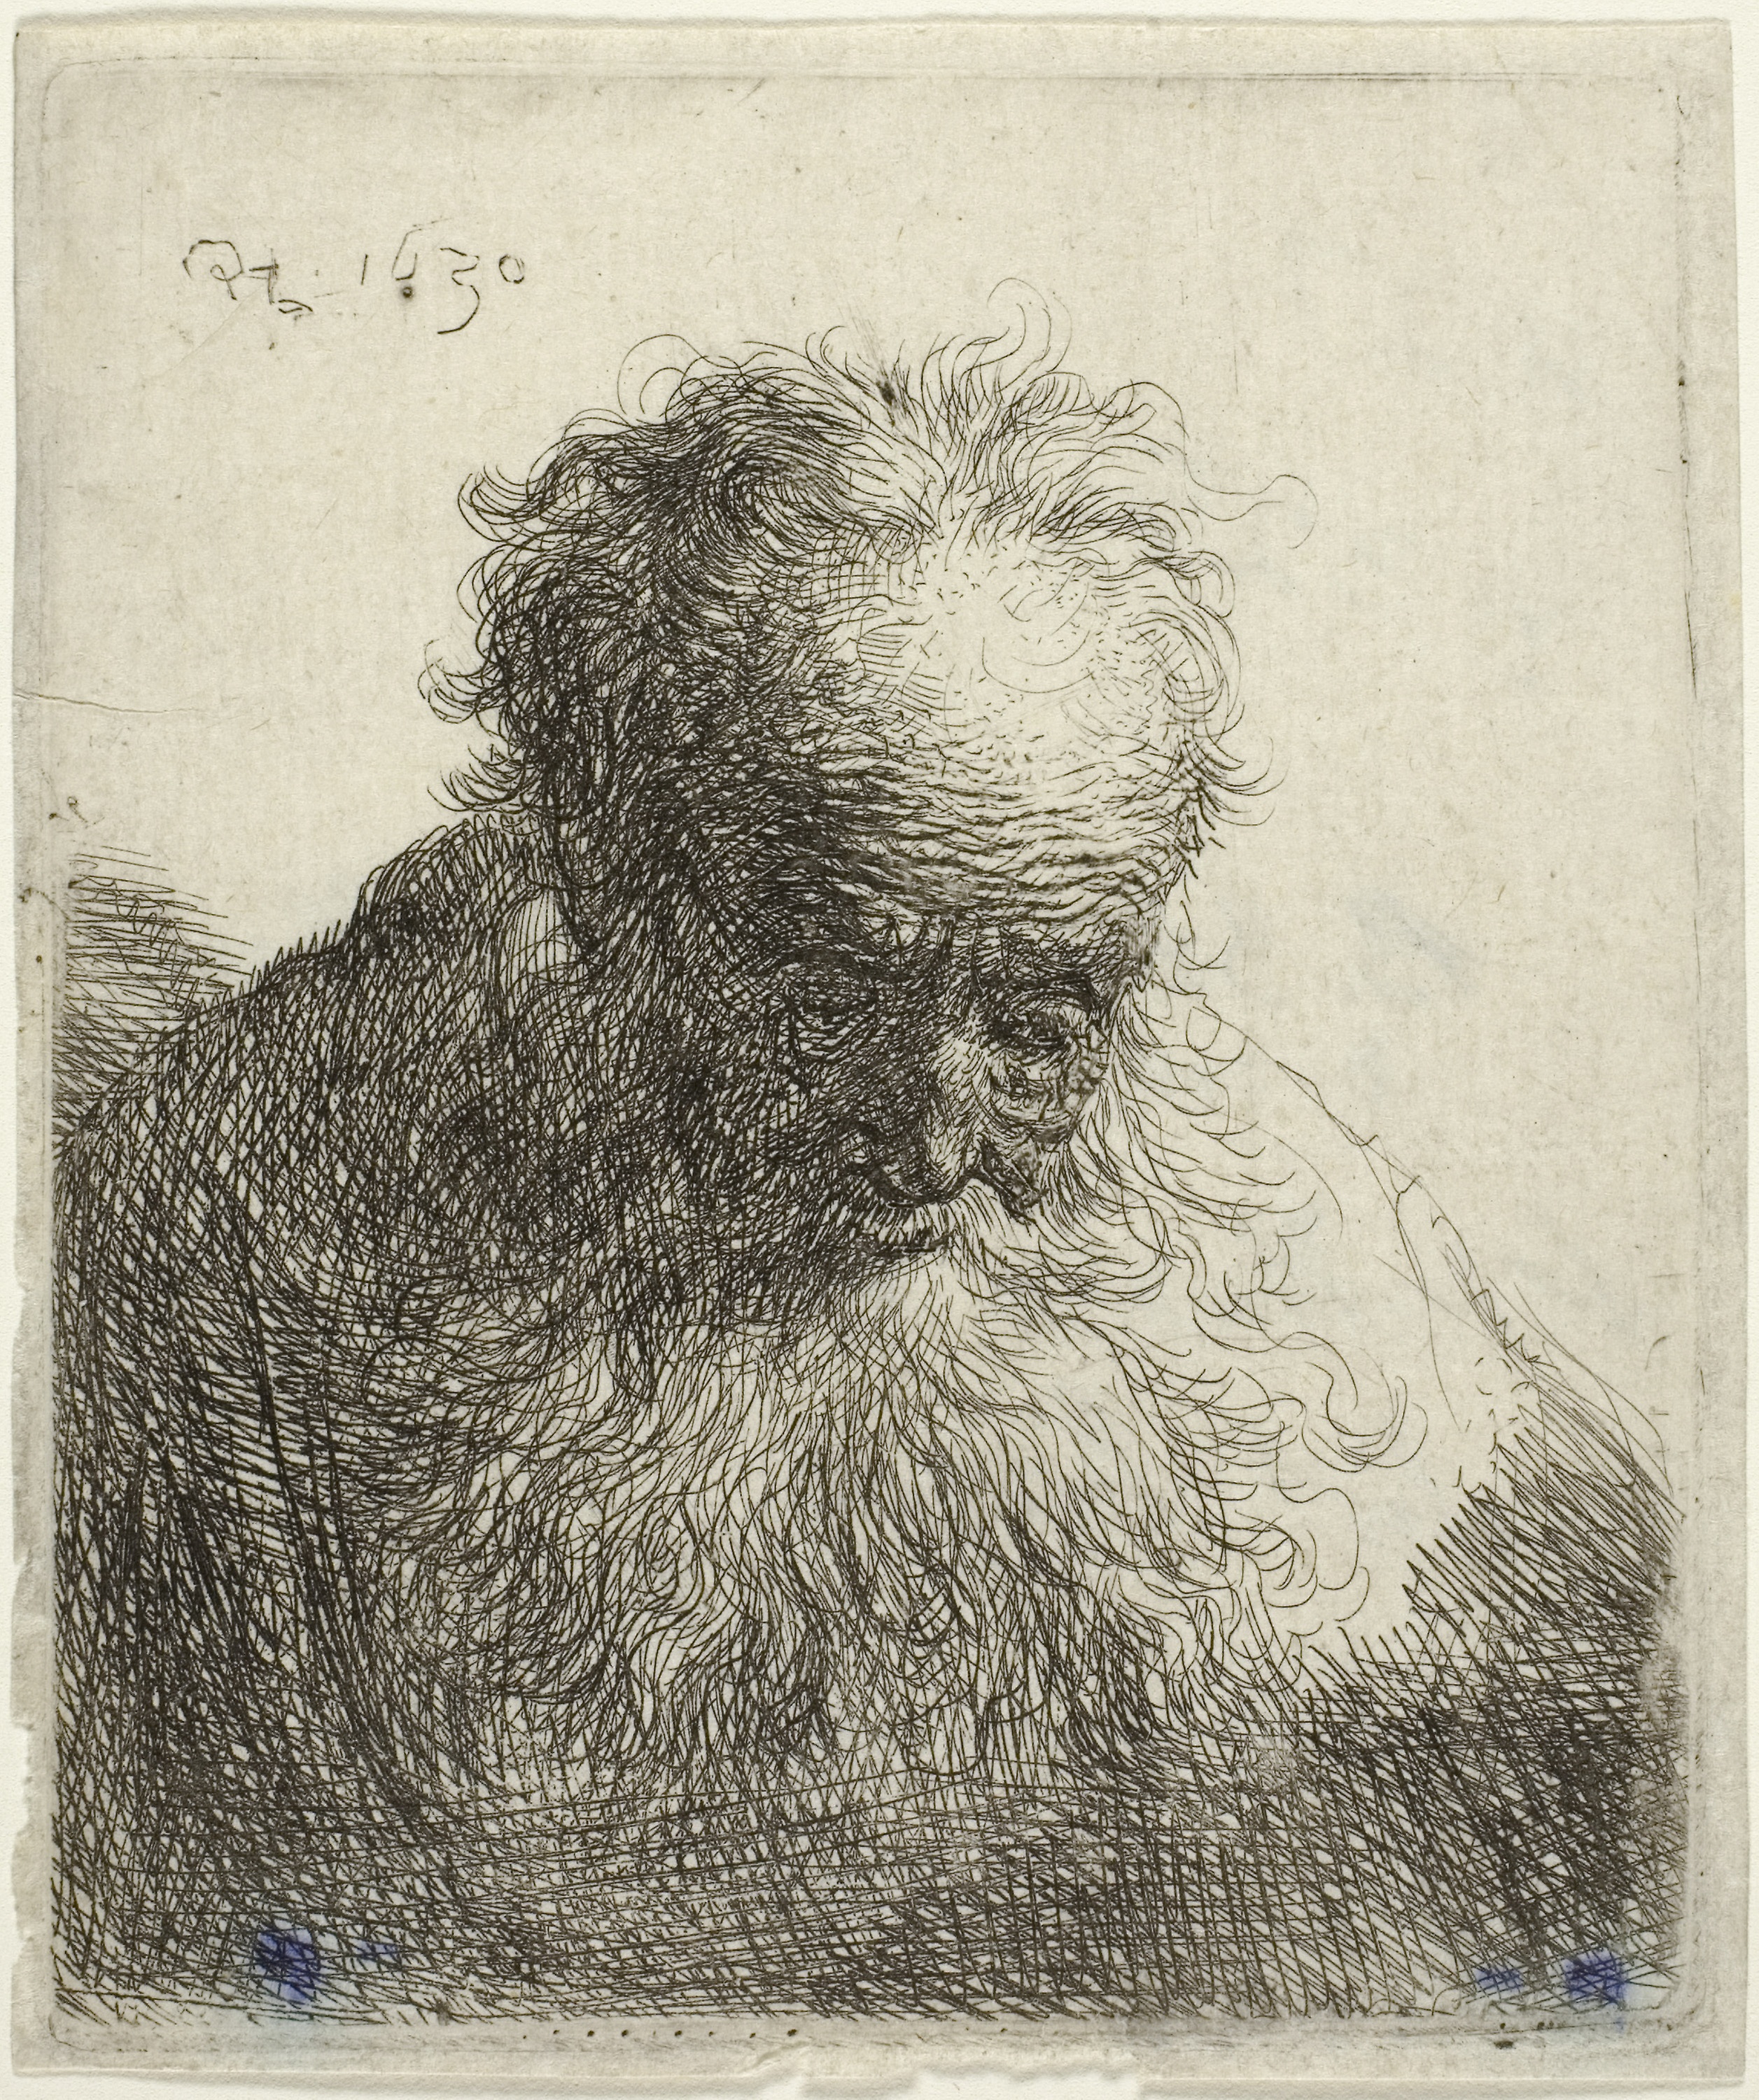
fauna, portrait, dog like mammal, art, drawing, self portrait, artwork, carnivoran, snout, sketch, figure drawing, visual arts, illustration, painting, history